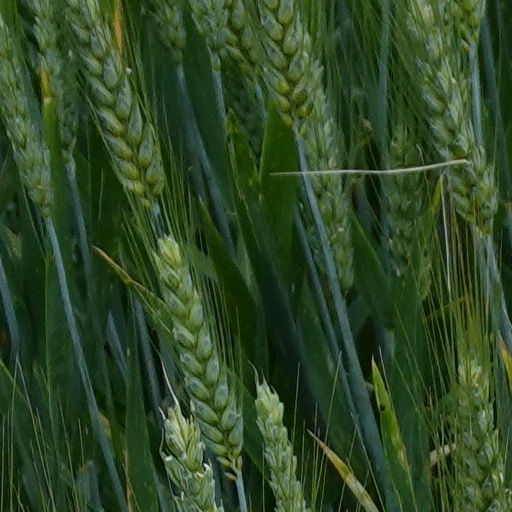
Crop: wheat